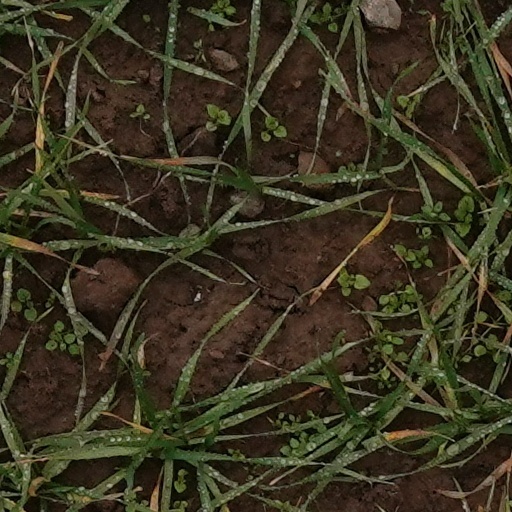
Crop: wheat